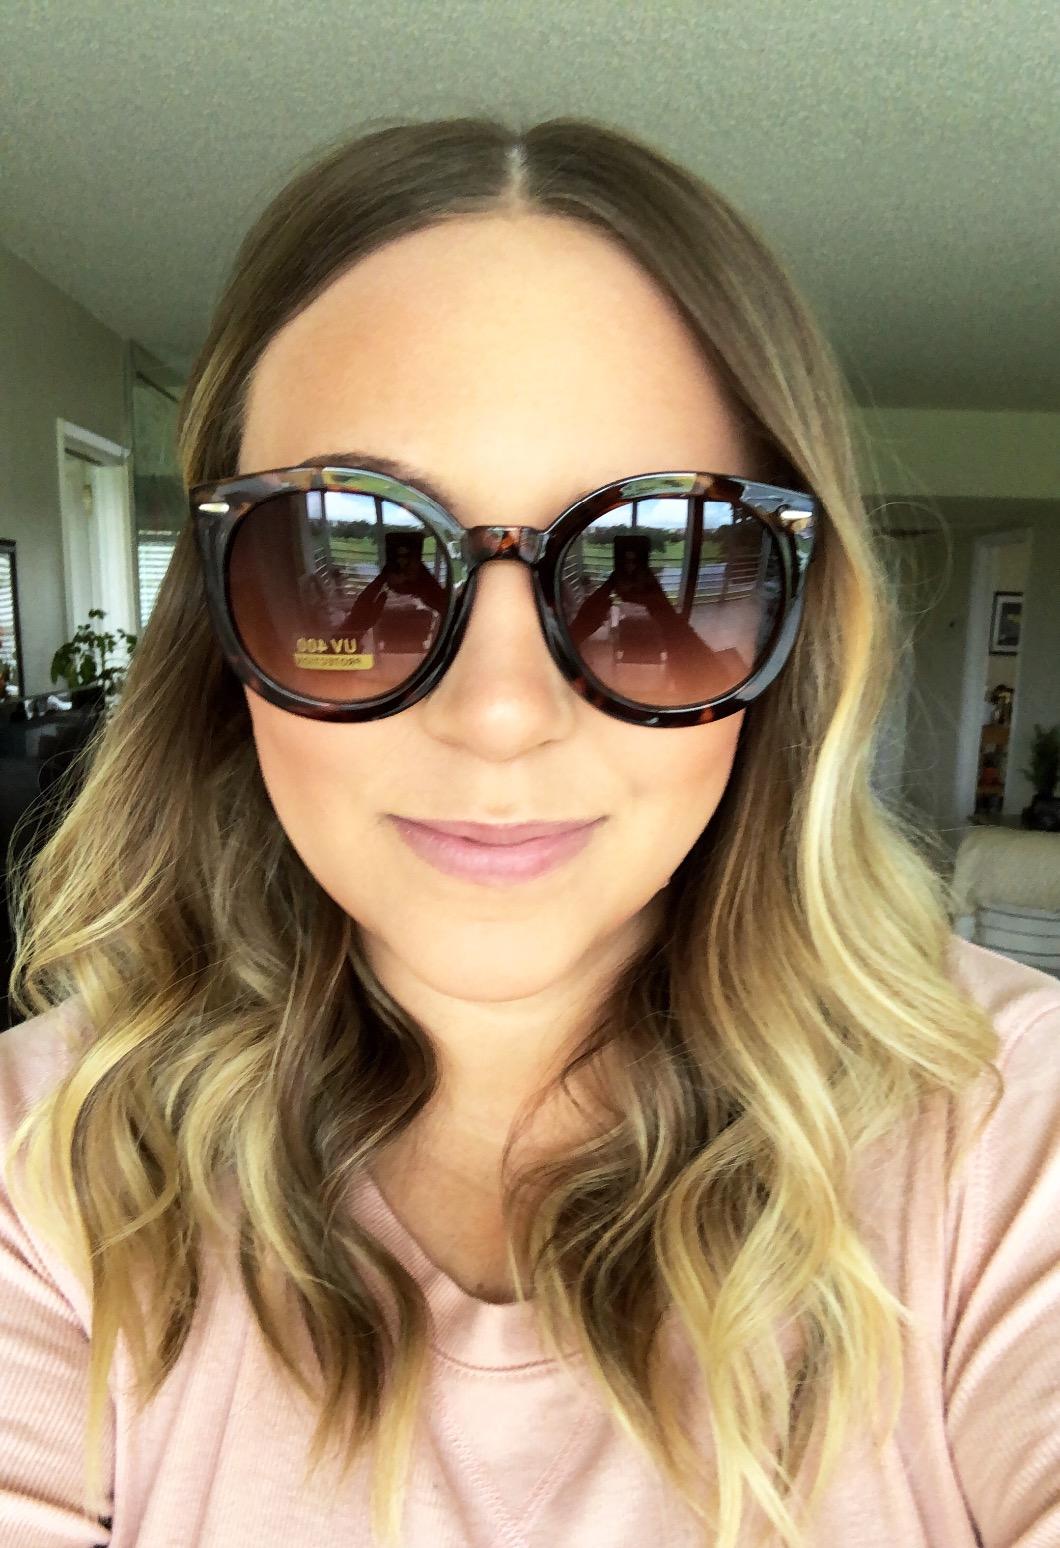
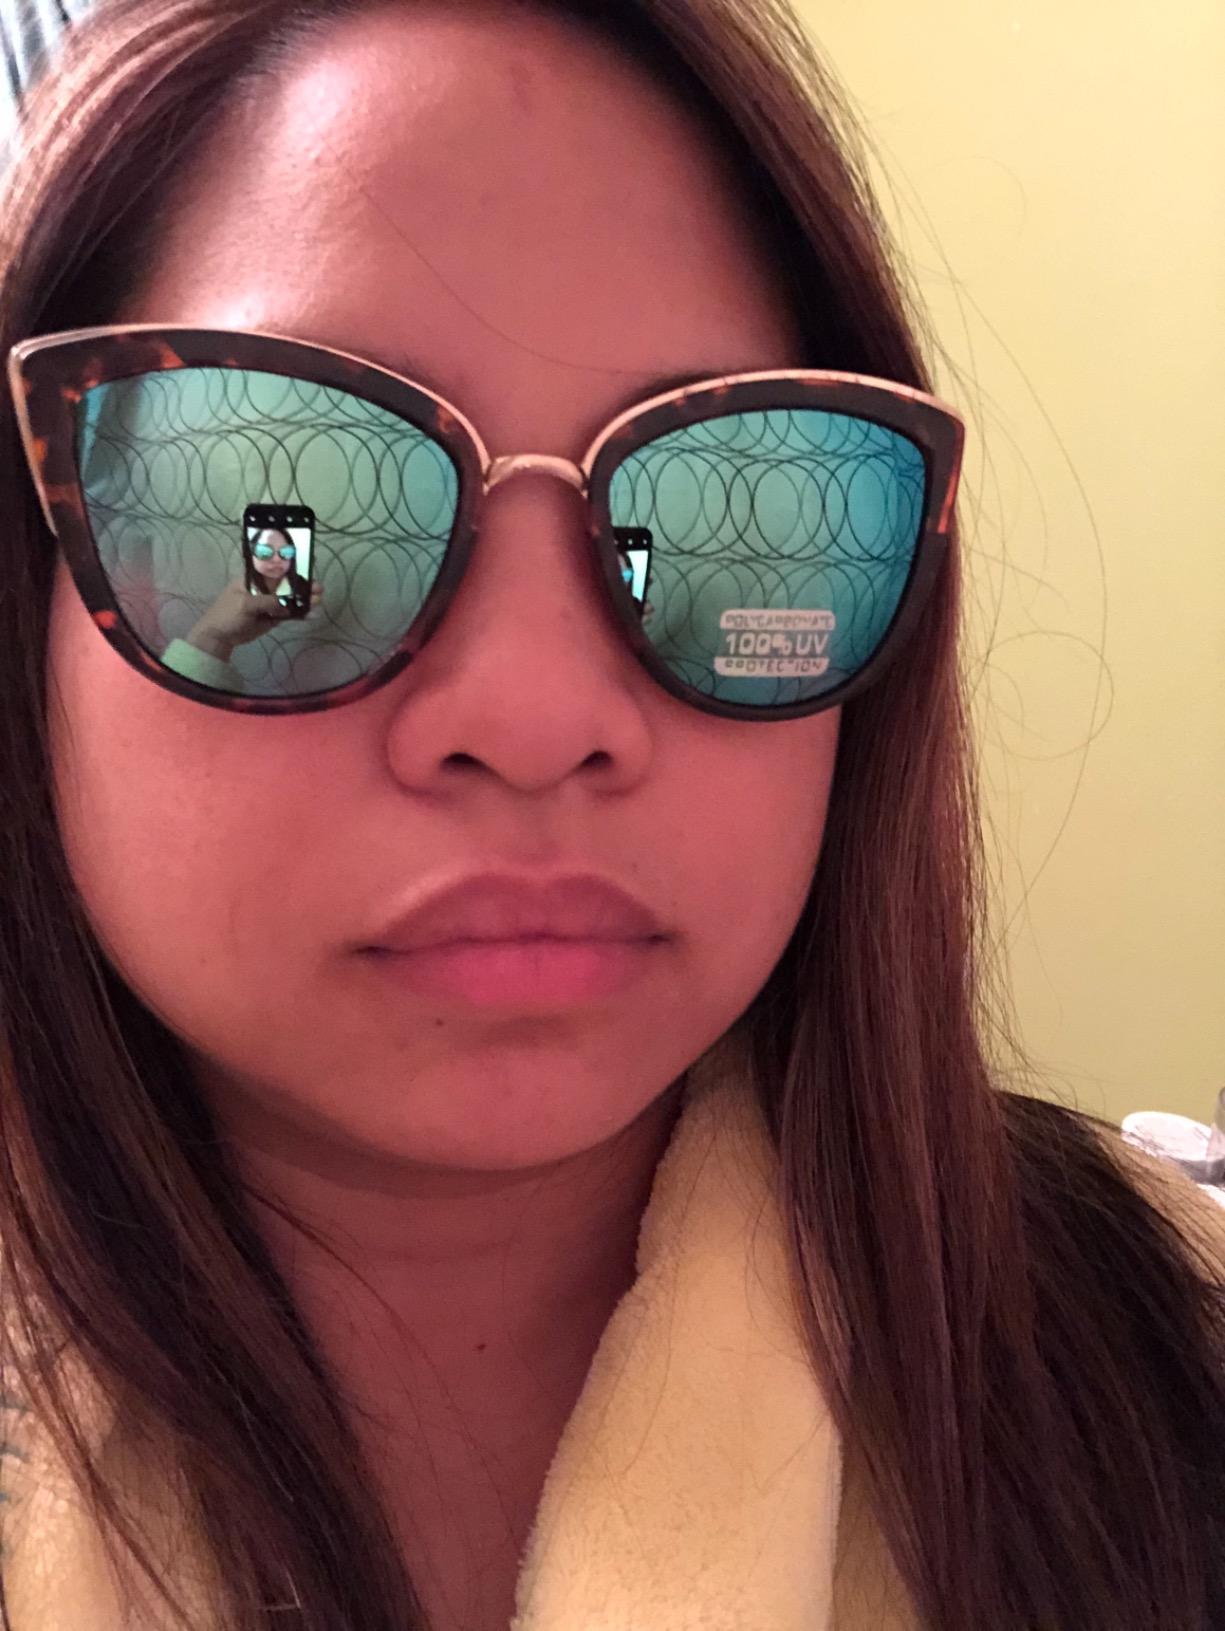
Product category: accessories_sunglasses
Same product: no